Question: Please indicate a possible affordance area of the motorcycle that can be used for sitting on
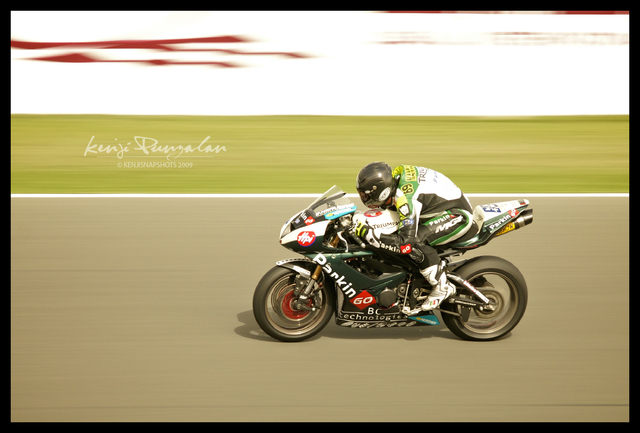
Answer: [395.5, 204, 492.5, 263]